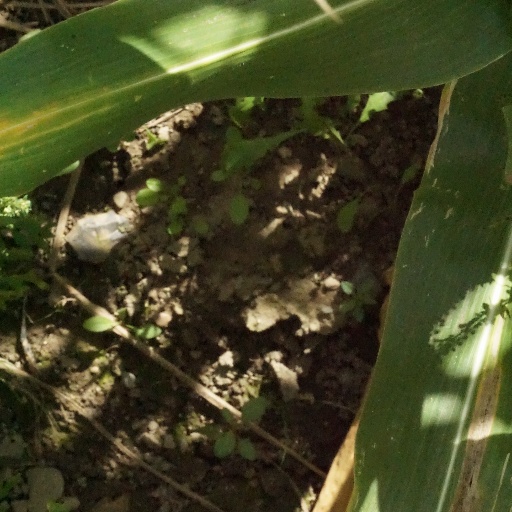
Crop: maize; corn